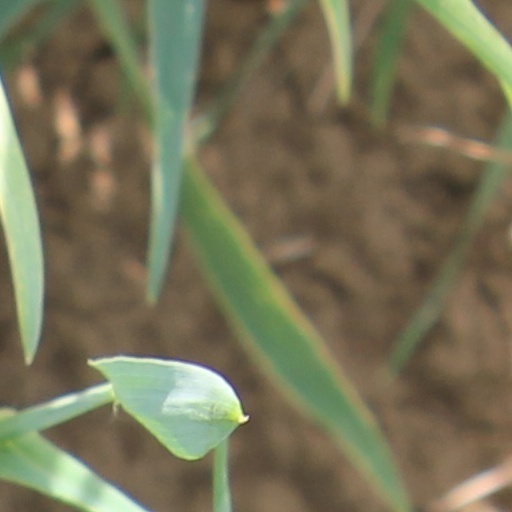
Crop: wheat